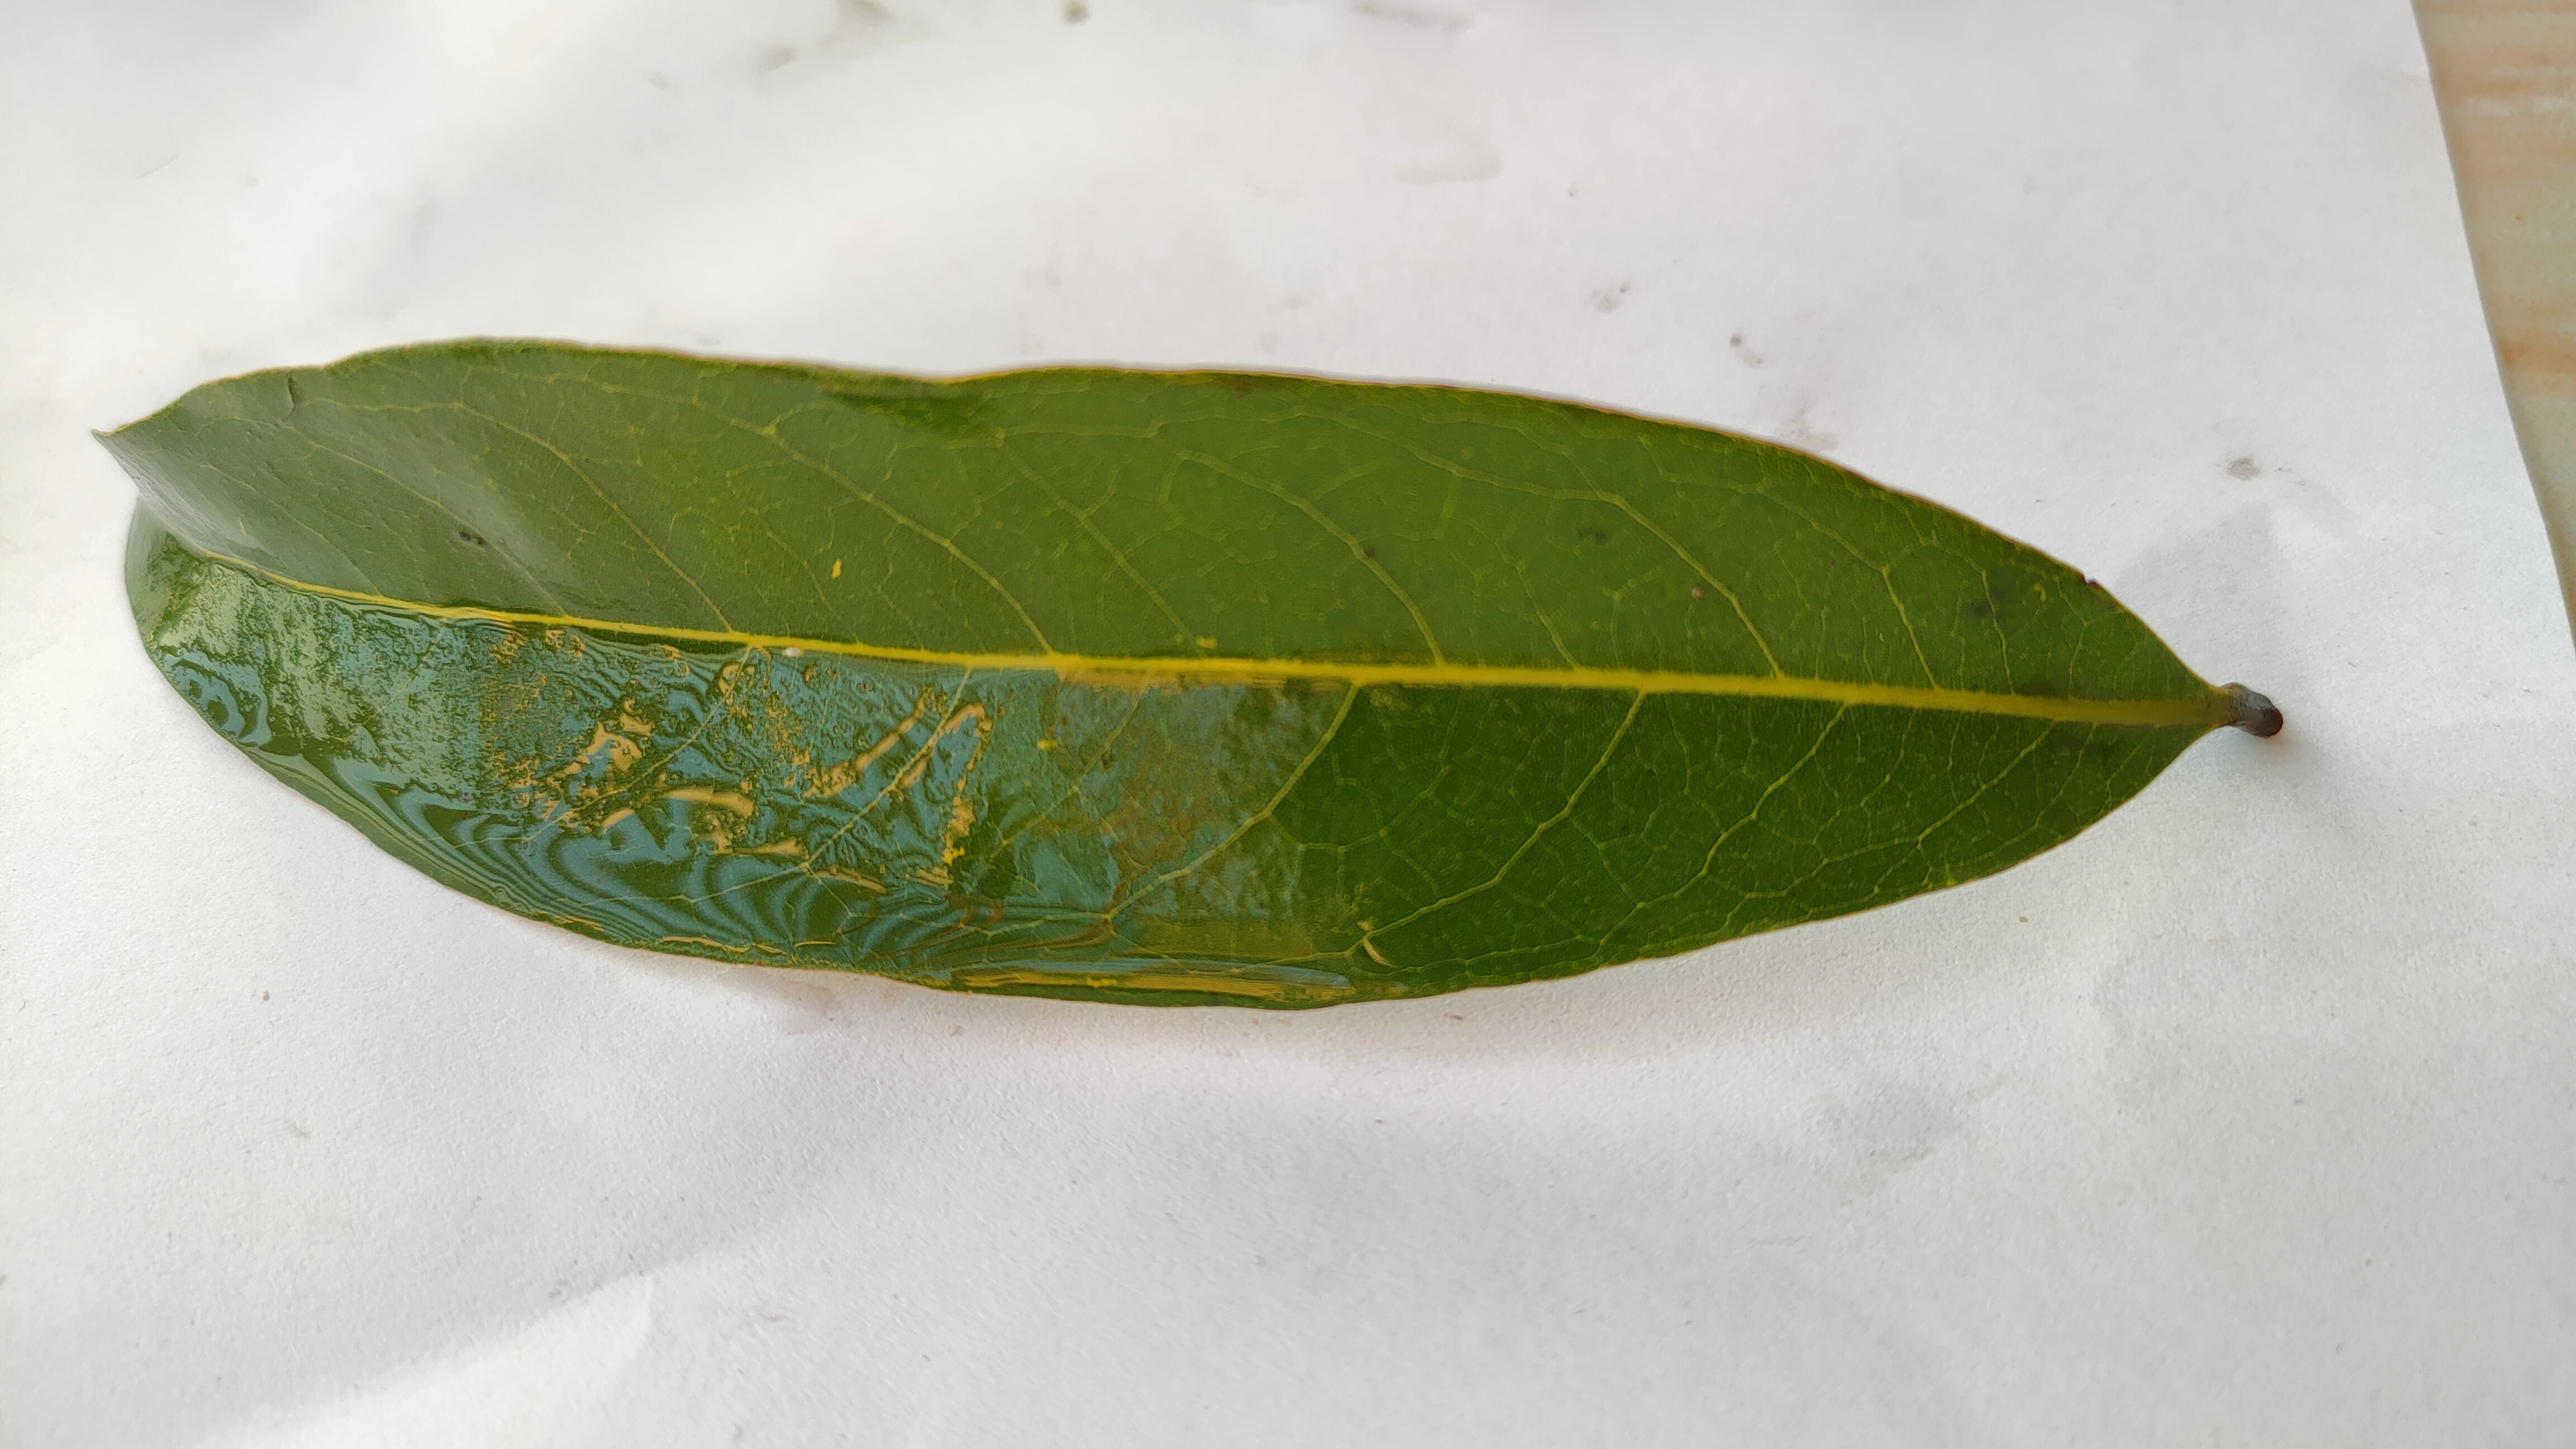
Leaf variety: Lychee